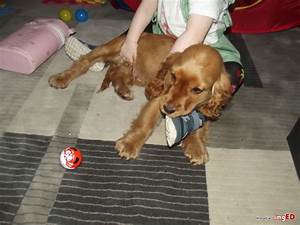
Label: dog